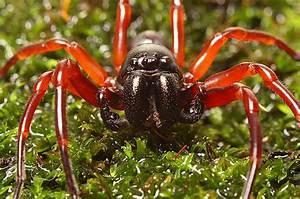
spider